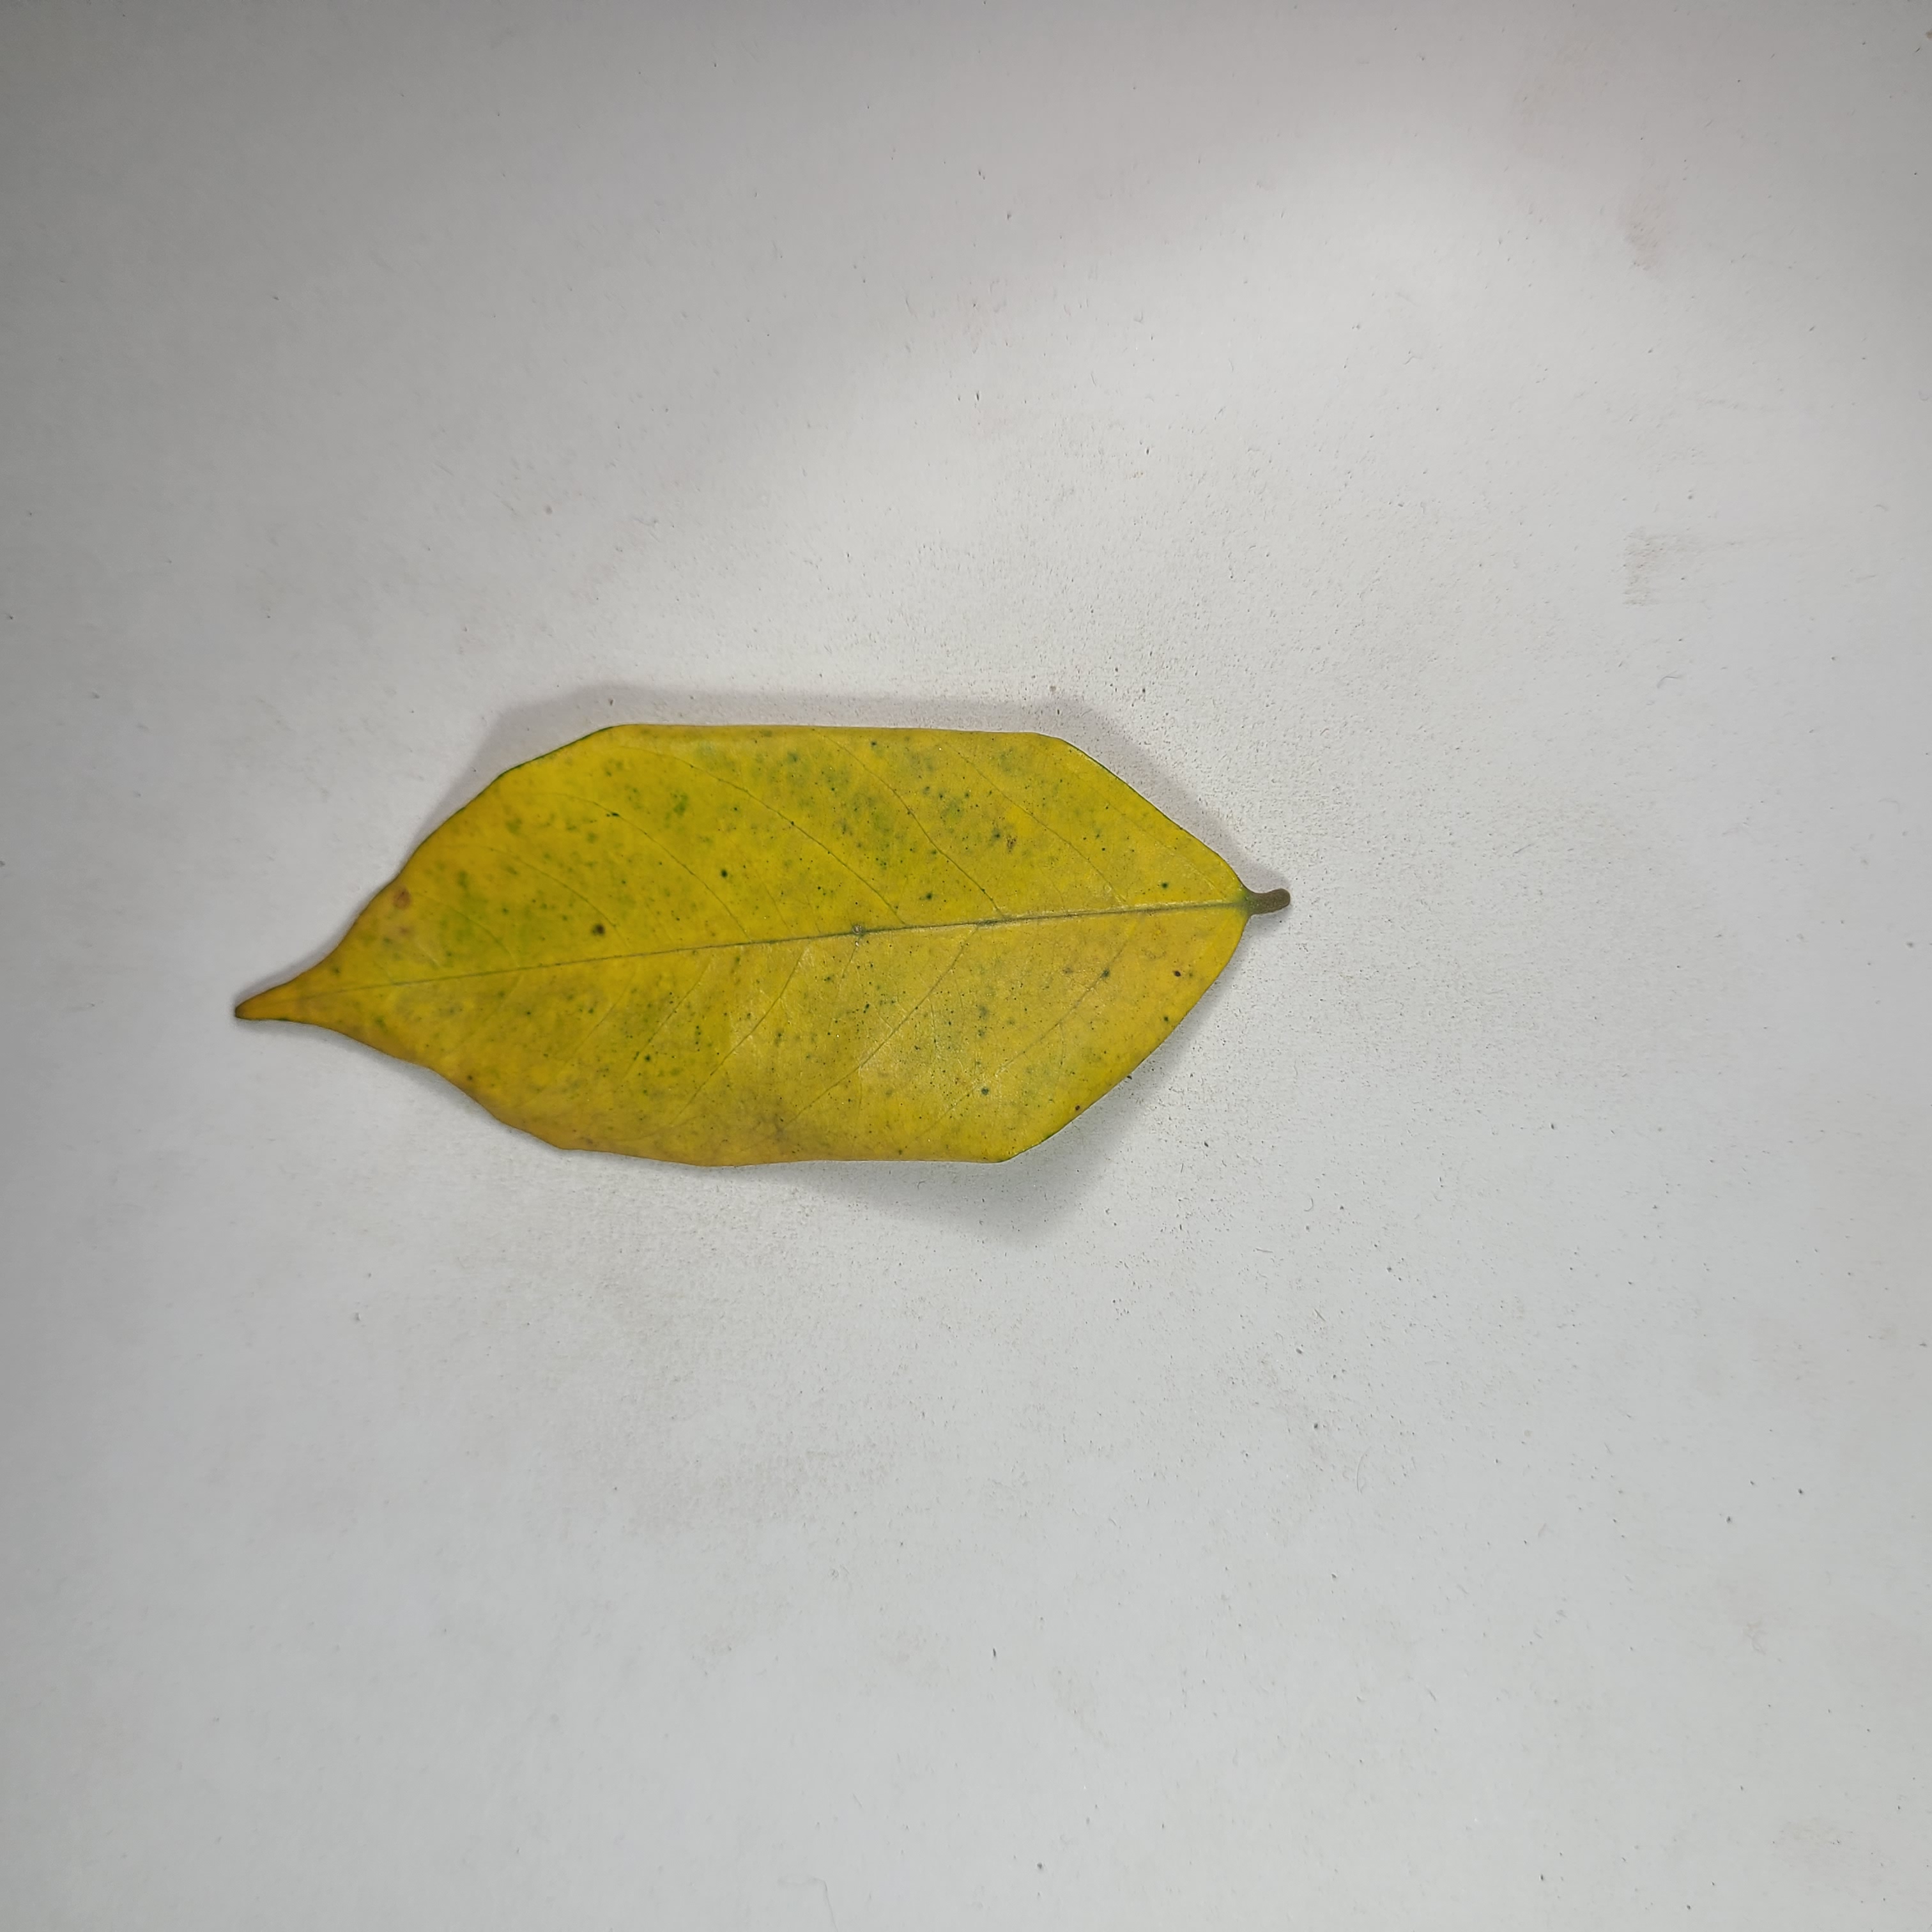
Label: Yellow Leaves